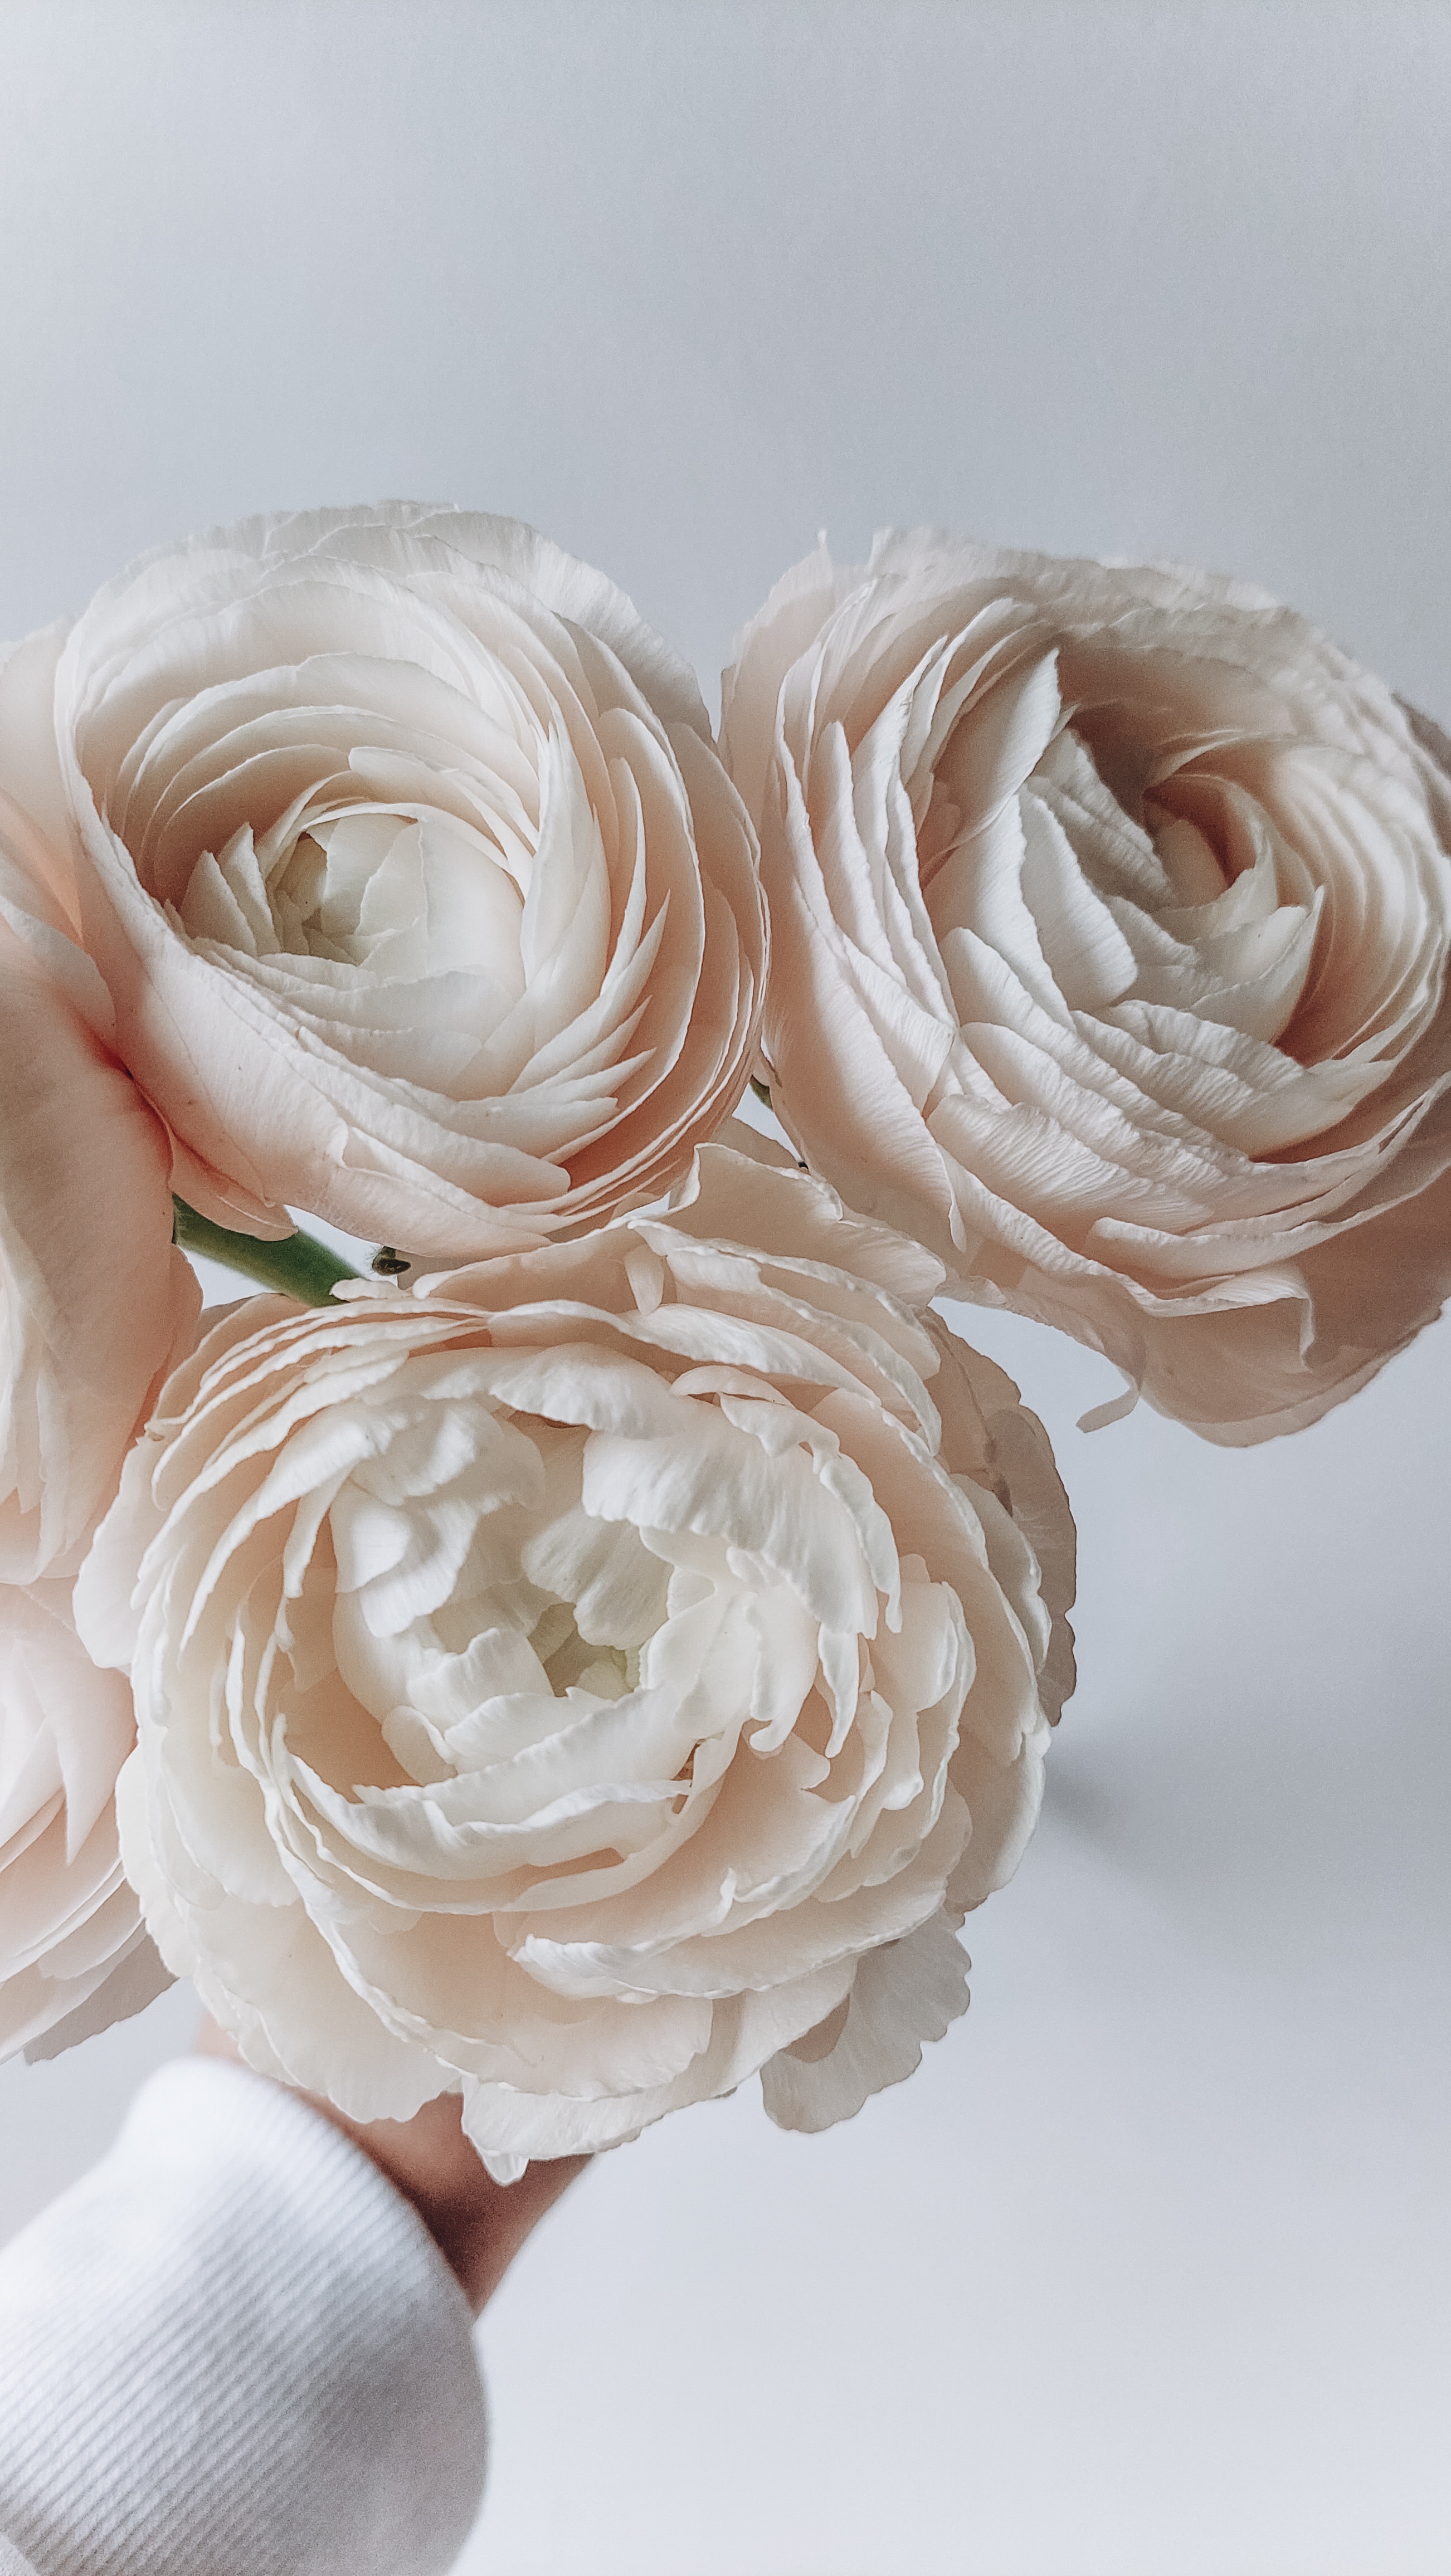
flower, plant, petal, creative arts, rose, Hybrid tea rose, artificial flower, flower arranging, bouquet, garden roses, flowering plant, rosa centifolia, rose family, cut flowers, rose order, peach, close up, wedding ceremony supply, floral design, floribunda, floristry, fashion accessory, carmine, art, paper, herbaceous plant, still life photography, artwork, still life, plant stem, Pedicel, pattern